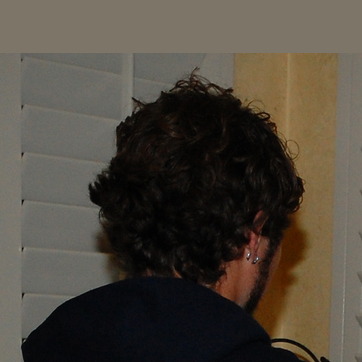
Material: hair